Zoophilia

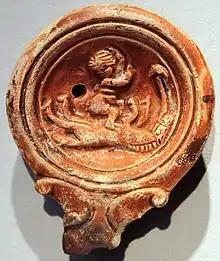
Roman oil lamp dating from 1st–3rd century AD depicting a zoophilic act

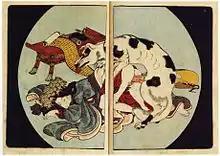
Japanese "ukiyo-e" woodblock print from Utagawa Kunisada's series, "Eight Canine Heroes of the House of Satomi", 1837

The term "zoosexual" was proposed by Hani Miletski in 2002 as a "value-neutral" term. Usage of "zoosexual" as a noun (in reference to a person) is synonymous with zoophile, while the adjectival form of the word – as, for instance, in the phrase "zoosexual act" – may indicate sexual activity between a human and an animal. The derivative noun "zoosexuality" is sometimes used by self-identified zoophiles in both support groups and on internet-based discussion forums to designate sexual orientation manifesting as sexual attraction to animals.